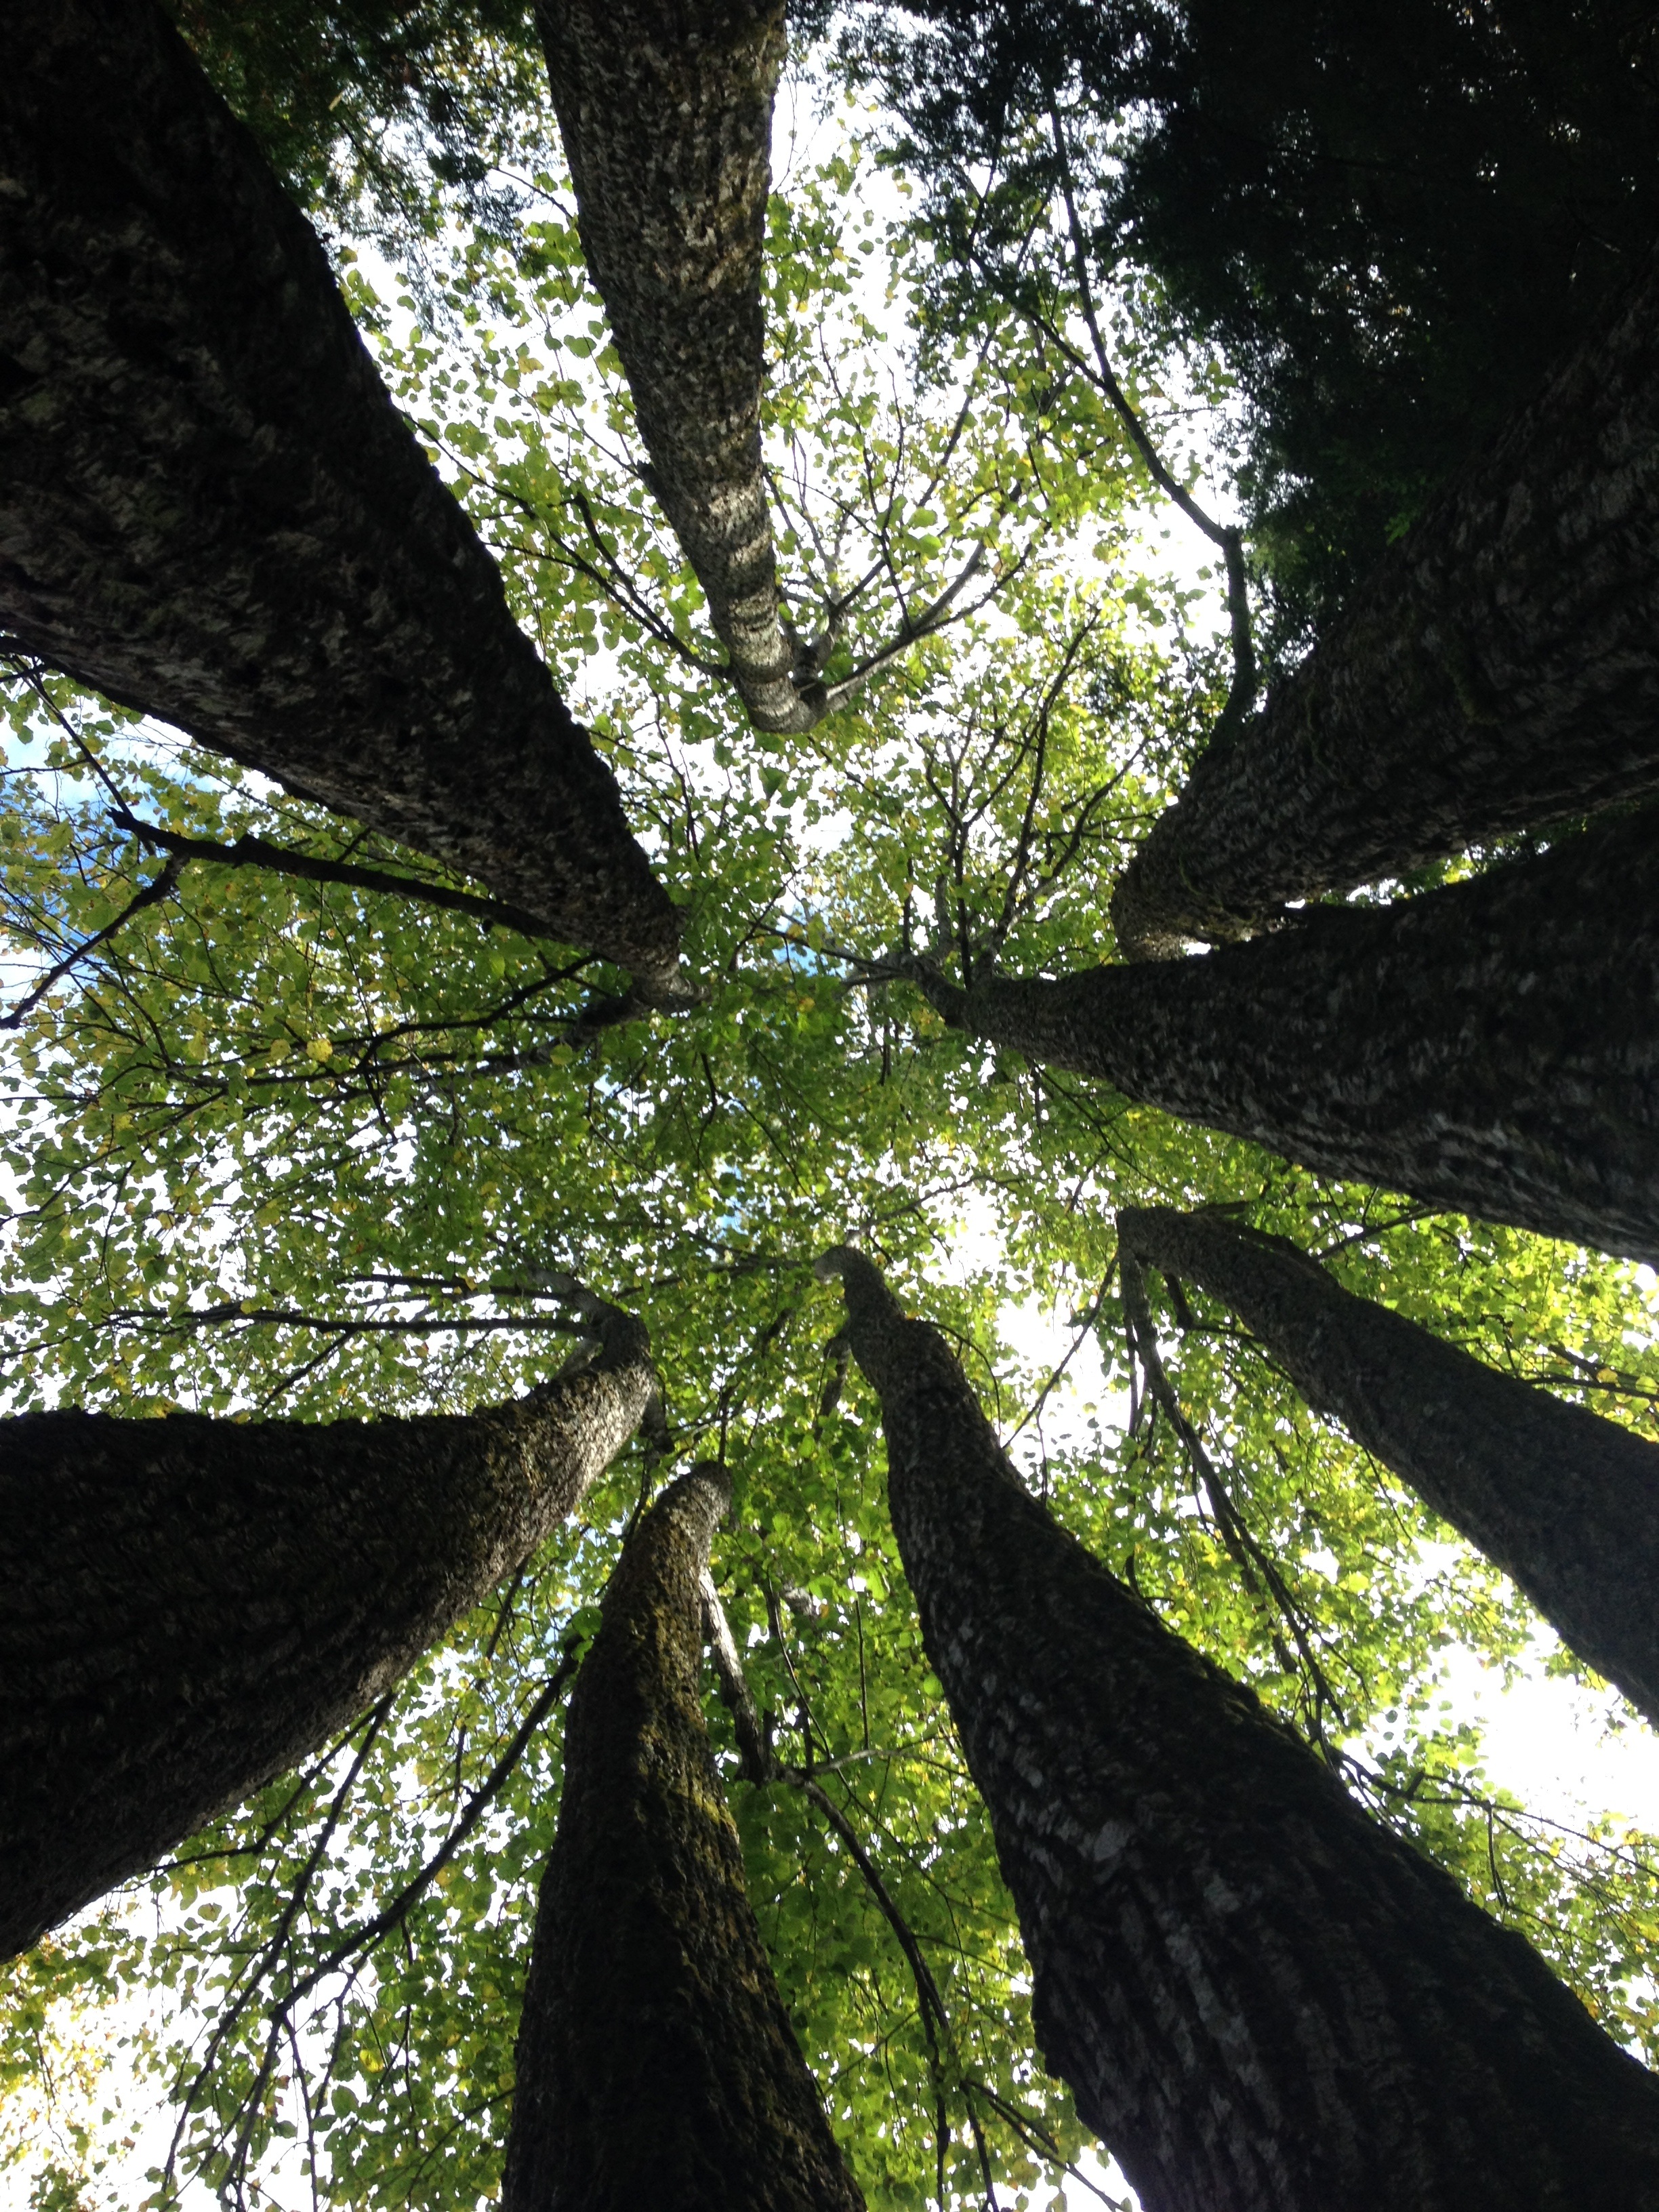
tree, nature, forest, branch, plant, sunlight, leaf, flower, trunk, green, jungle, botany, garden, flora, trees, rainforest, forests, maples, woodland, habitat, natural environment, woody plant, land plant